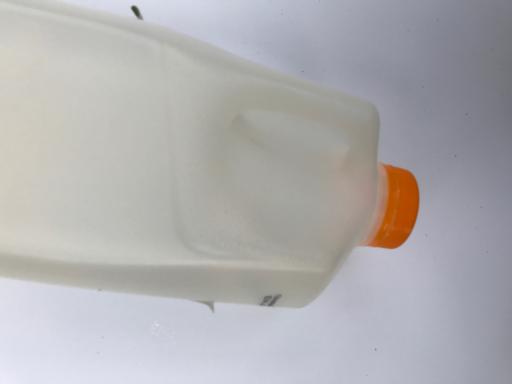
Waste category: plastic